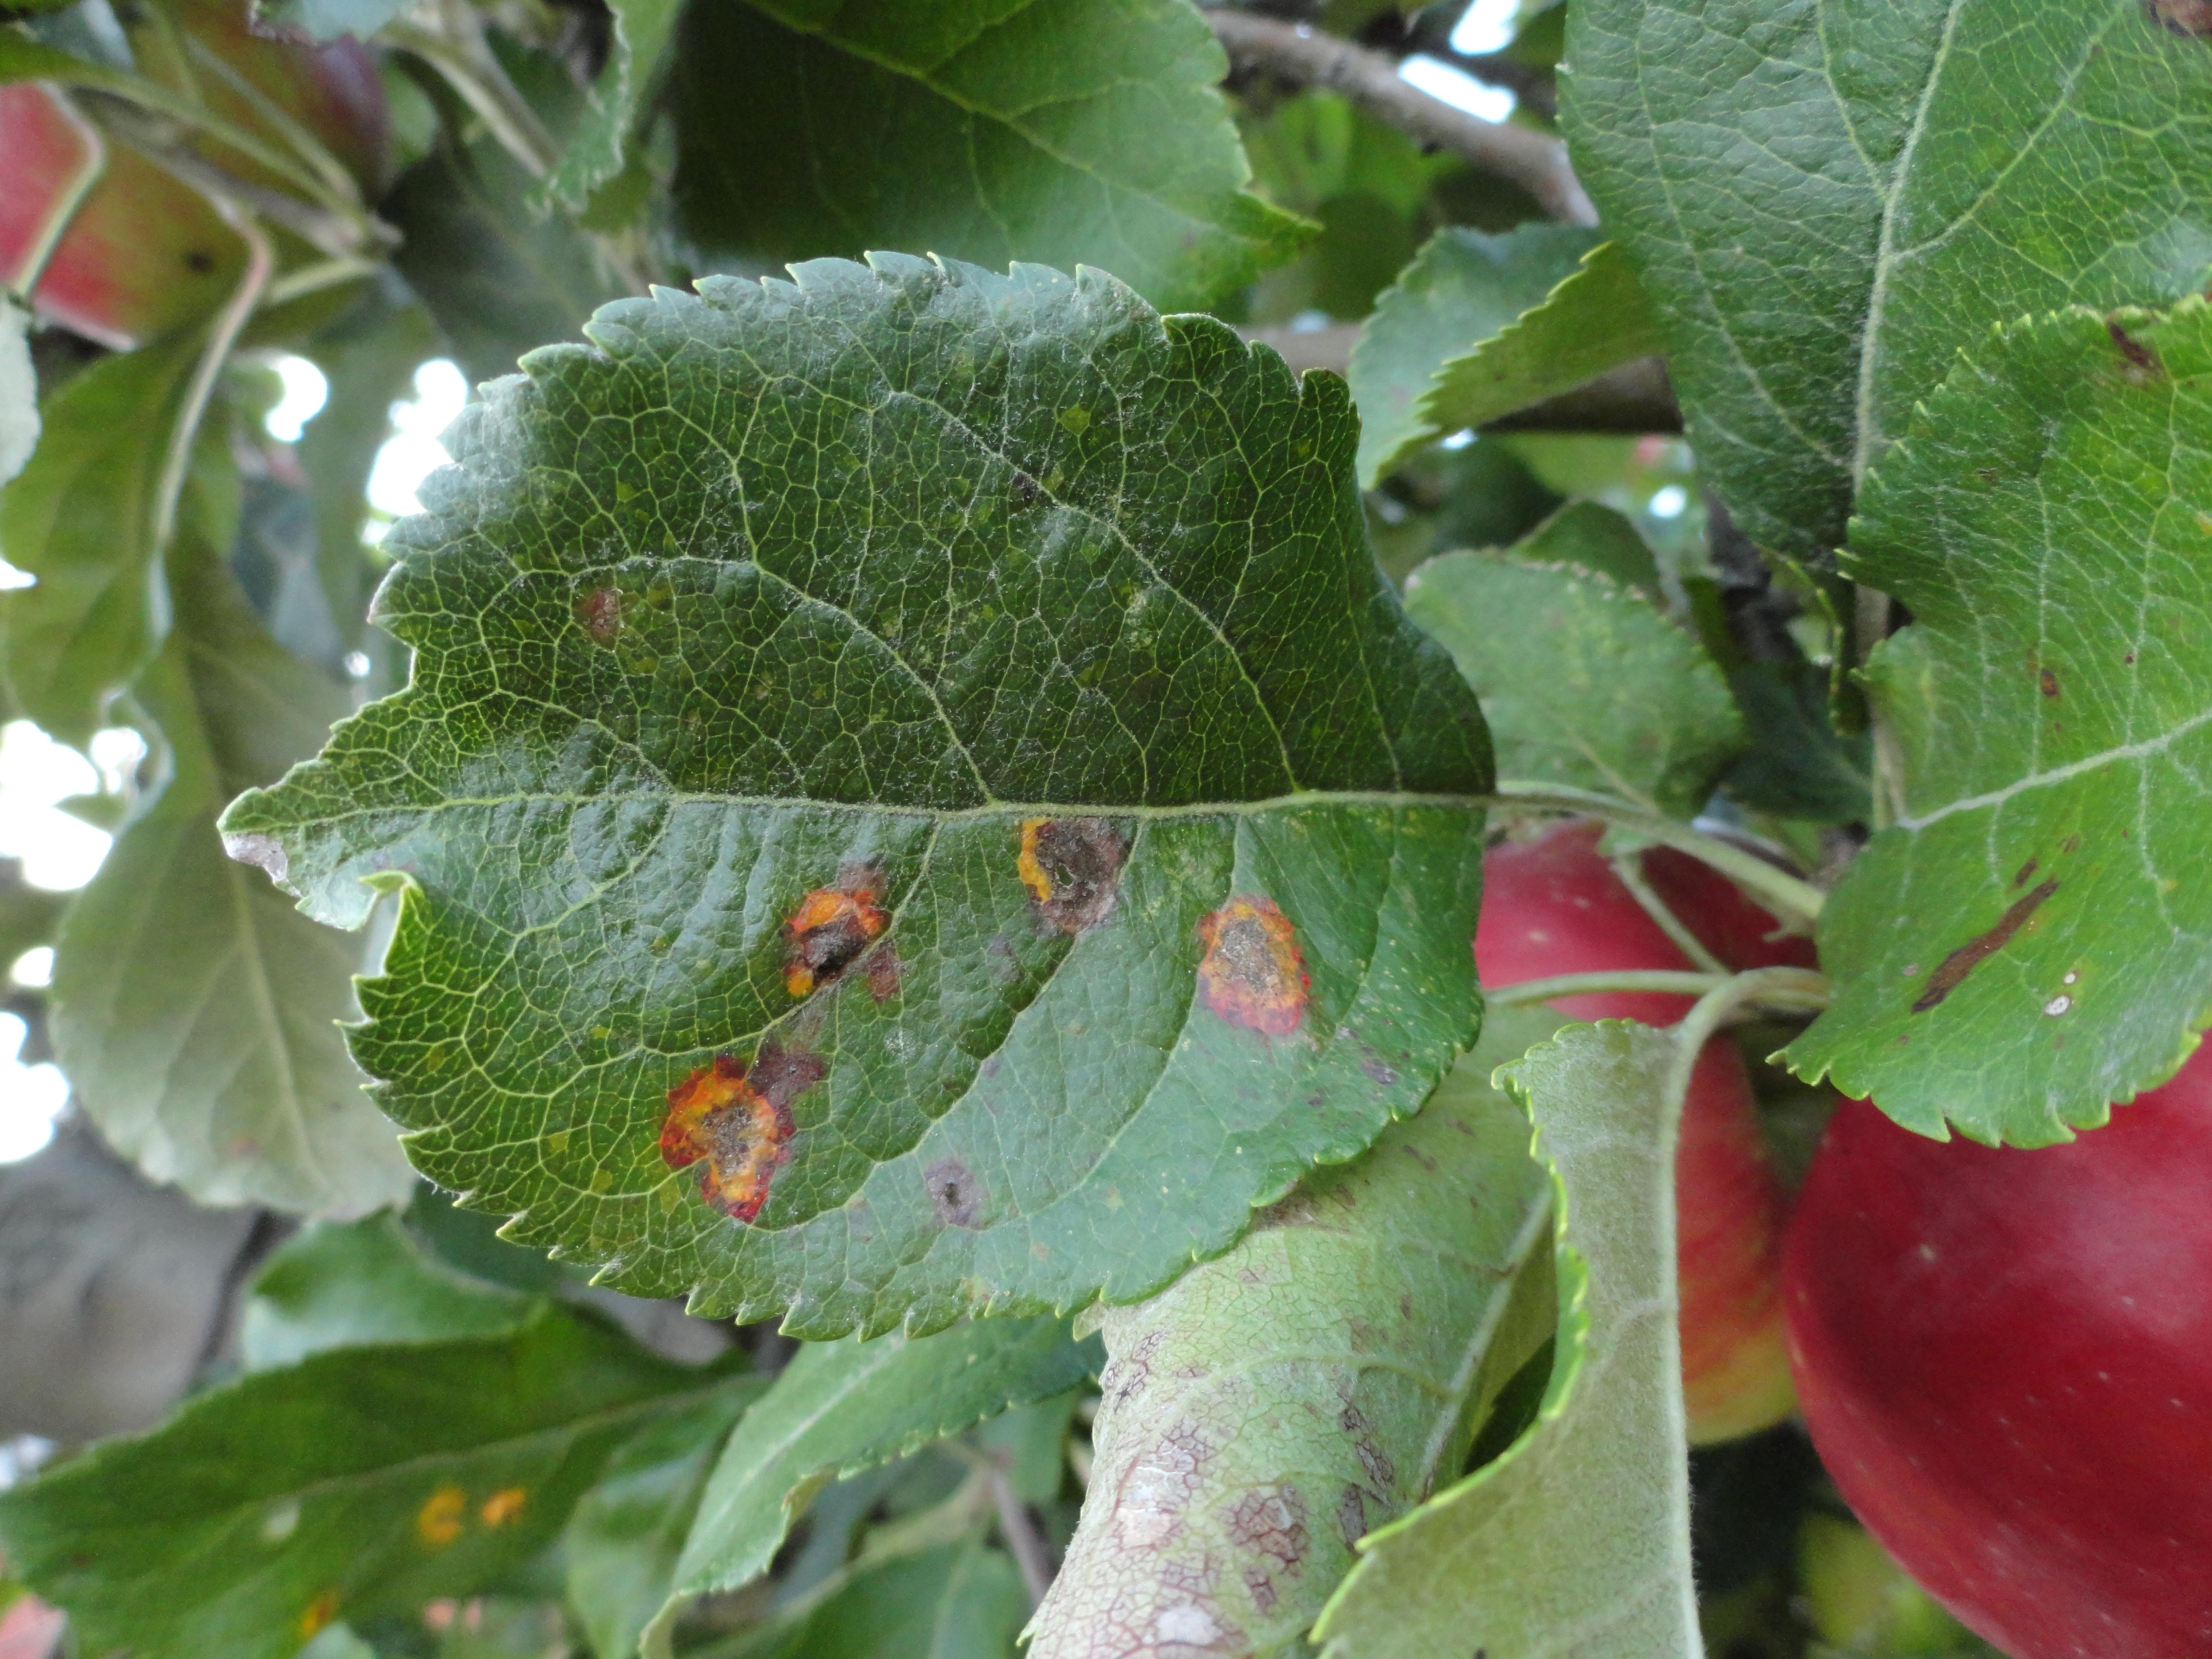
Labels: rust